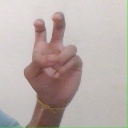
अक्षर: ई